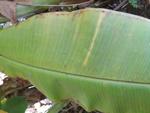
Label: xamthomonas